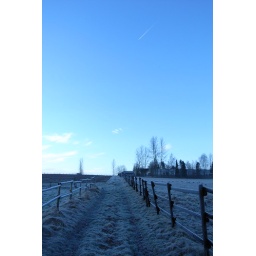
road in the field